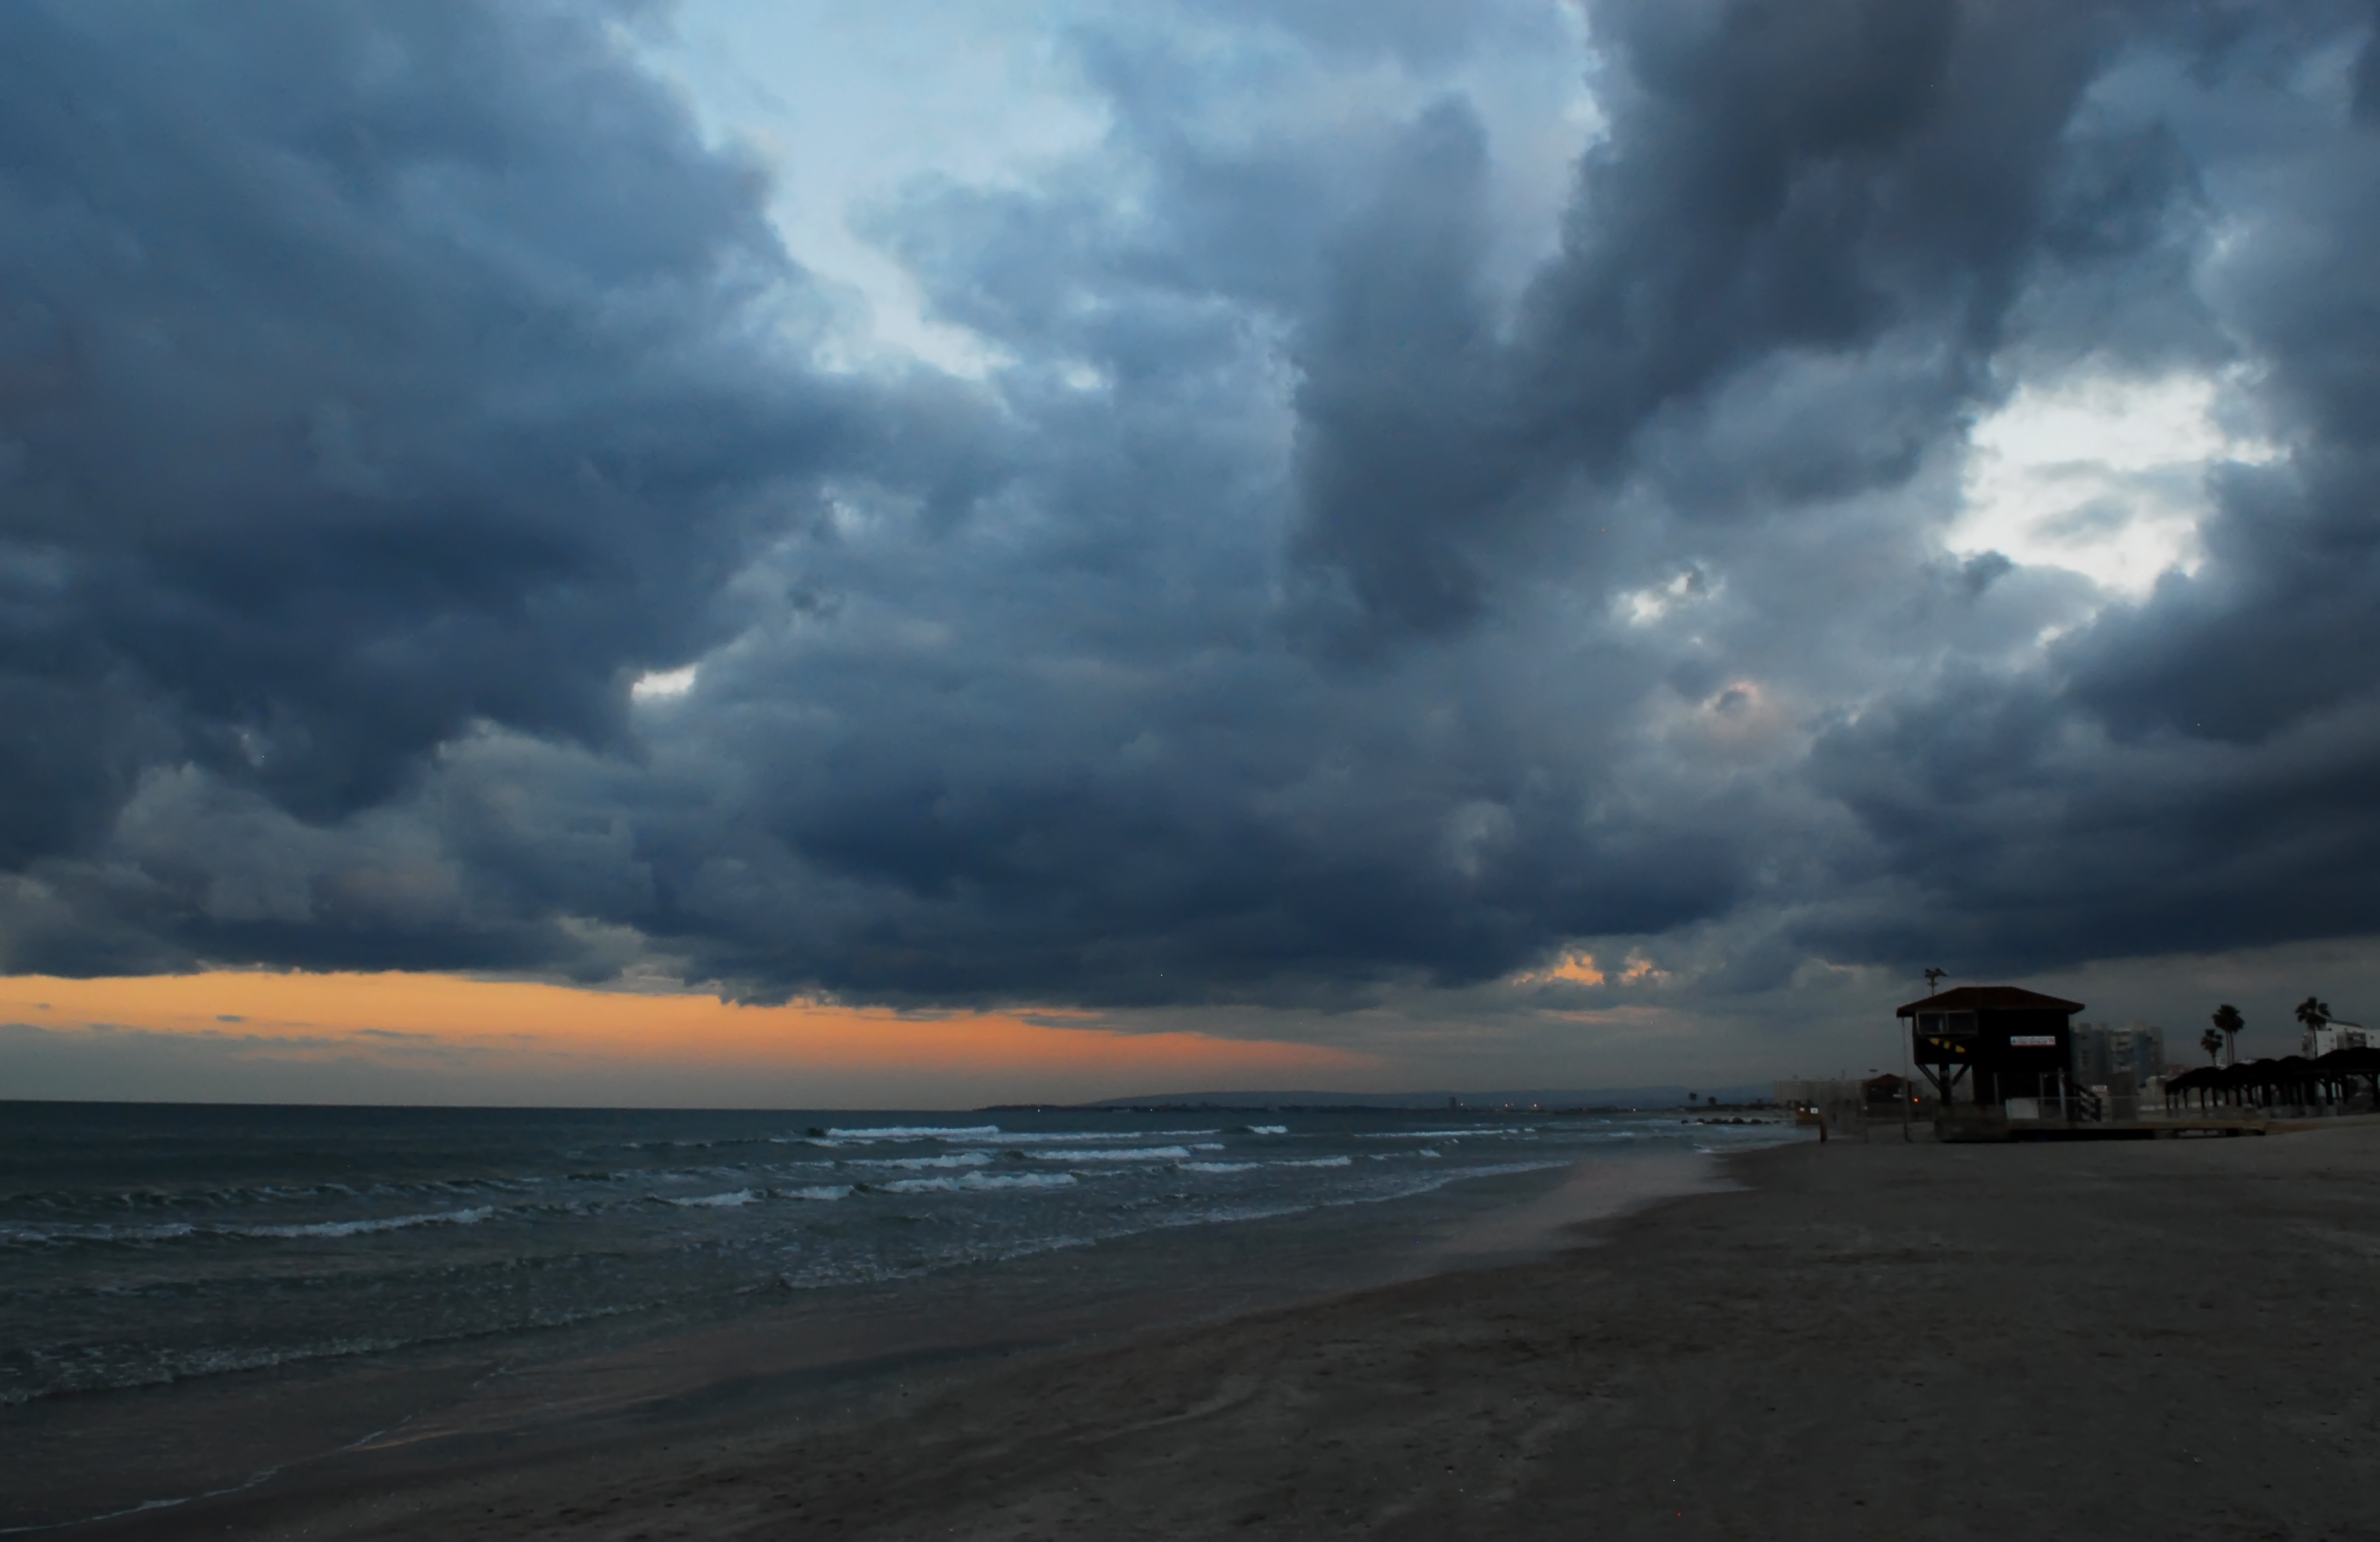
beach, sea, coast, ocean, horizon, cloud, sky, sunrise, sunset, sunlight, morning, shore, wave, wind, dawn, dusk, evening, weather, storm, meteorological phenomenon, wind wave